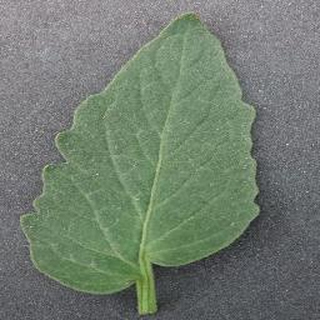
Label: healthy_tomato